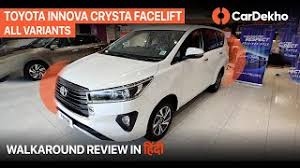
Label: noambulance